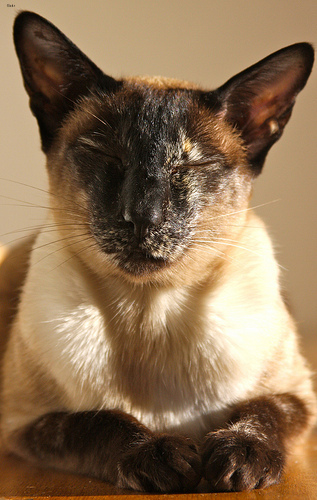
Animal: cat
Breed: Siamese